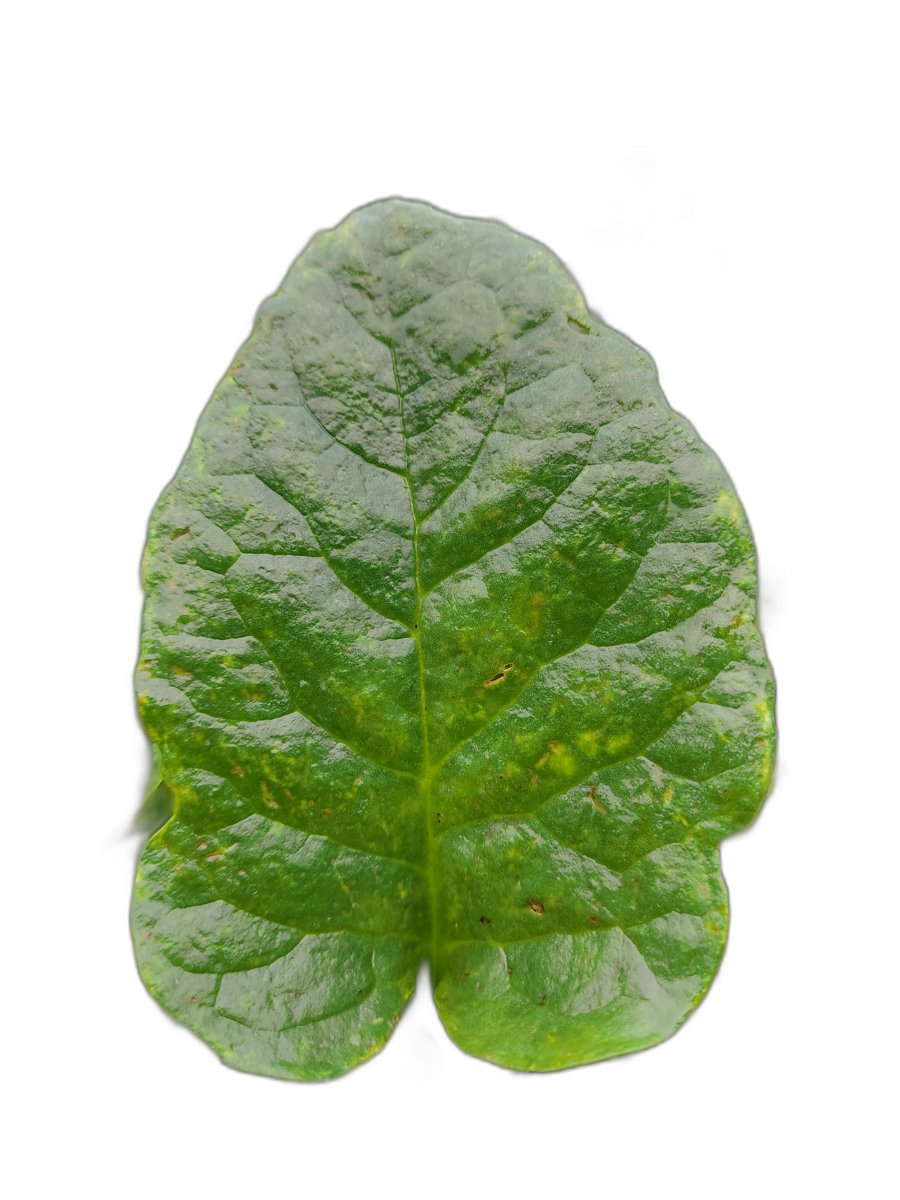
Label: Healthy-Leaf